Thames Centre

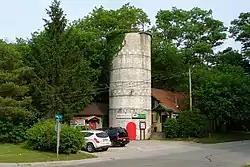
Dorchester

In the 2021 Census of Population conducted by Statistics Canada, Thames Centre had a population of living in of its total private dwellings, a change of from its 2016 population of . With a land area of , it had a population density of in 2021.